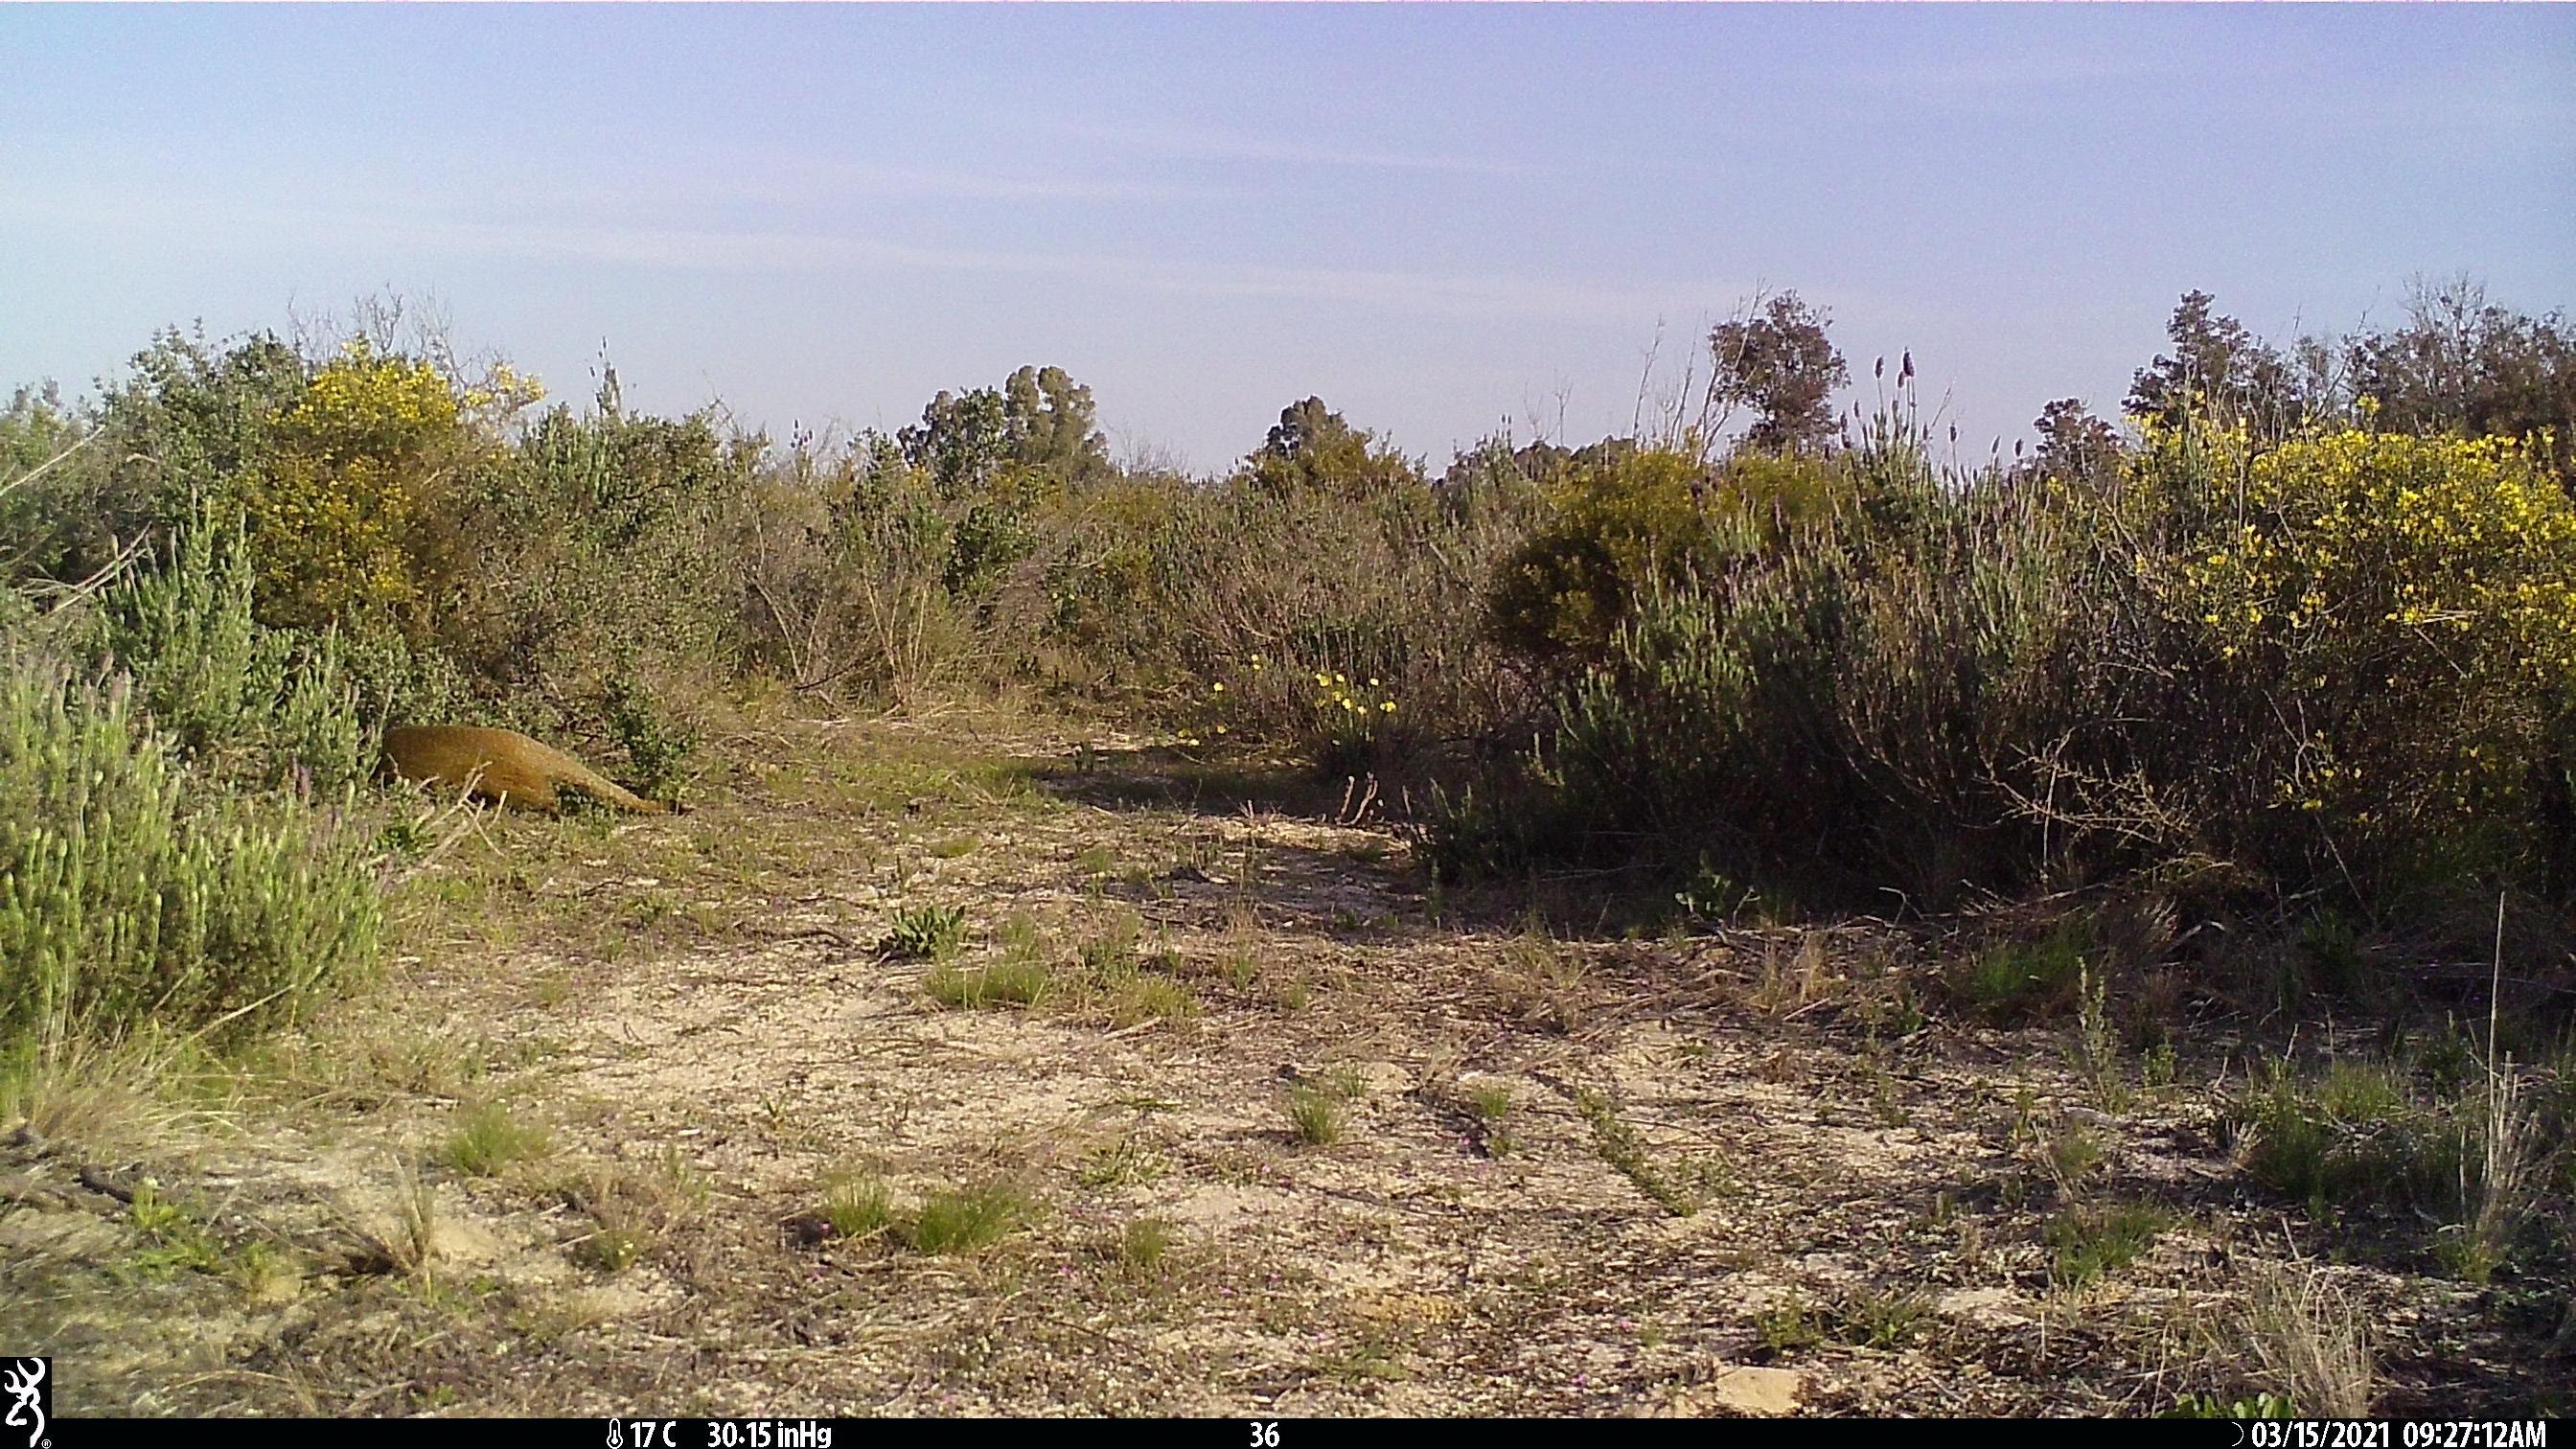
Species: Herpestes ichneumon